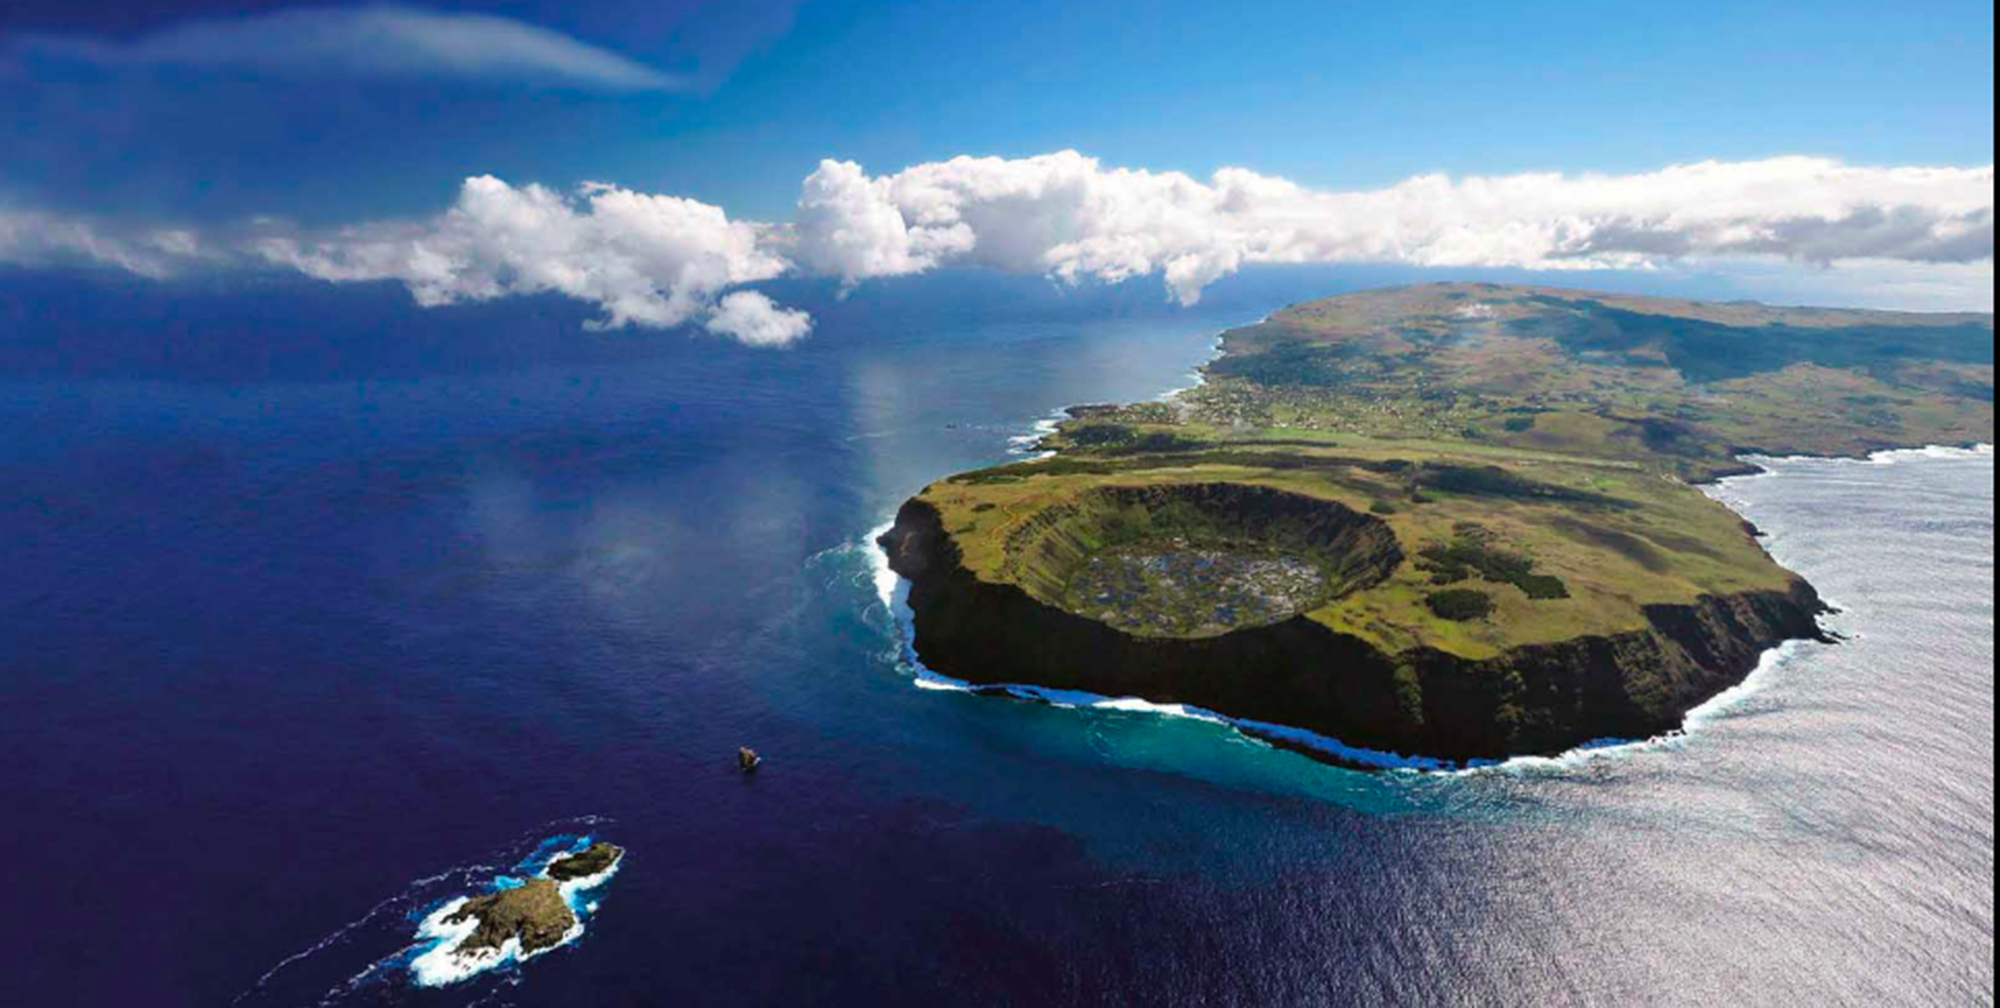
door, open, natural landscape, nature, water resources, sky, archipelago, water, sea, islet, coastal and oceanic landforms, coast, aerial photography, ocean, island, landscape, photography, inlet, headland, promontory, fjord, bay, tourism, peninsula, world, cape, bight, travel, horizon, tourist attraction, lagoon, klippe